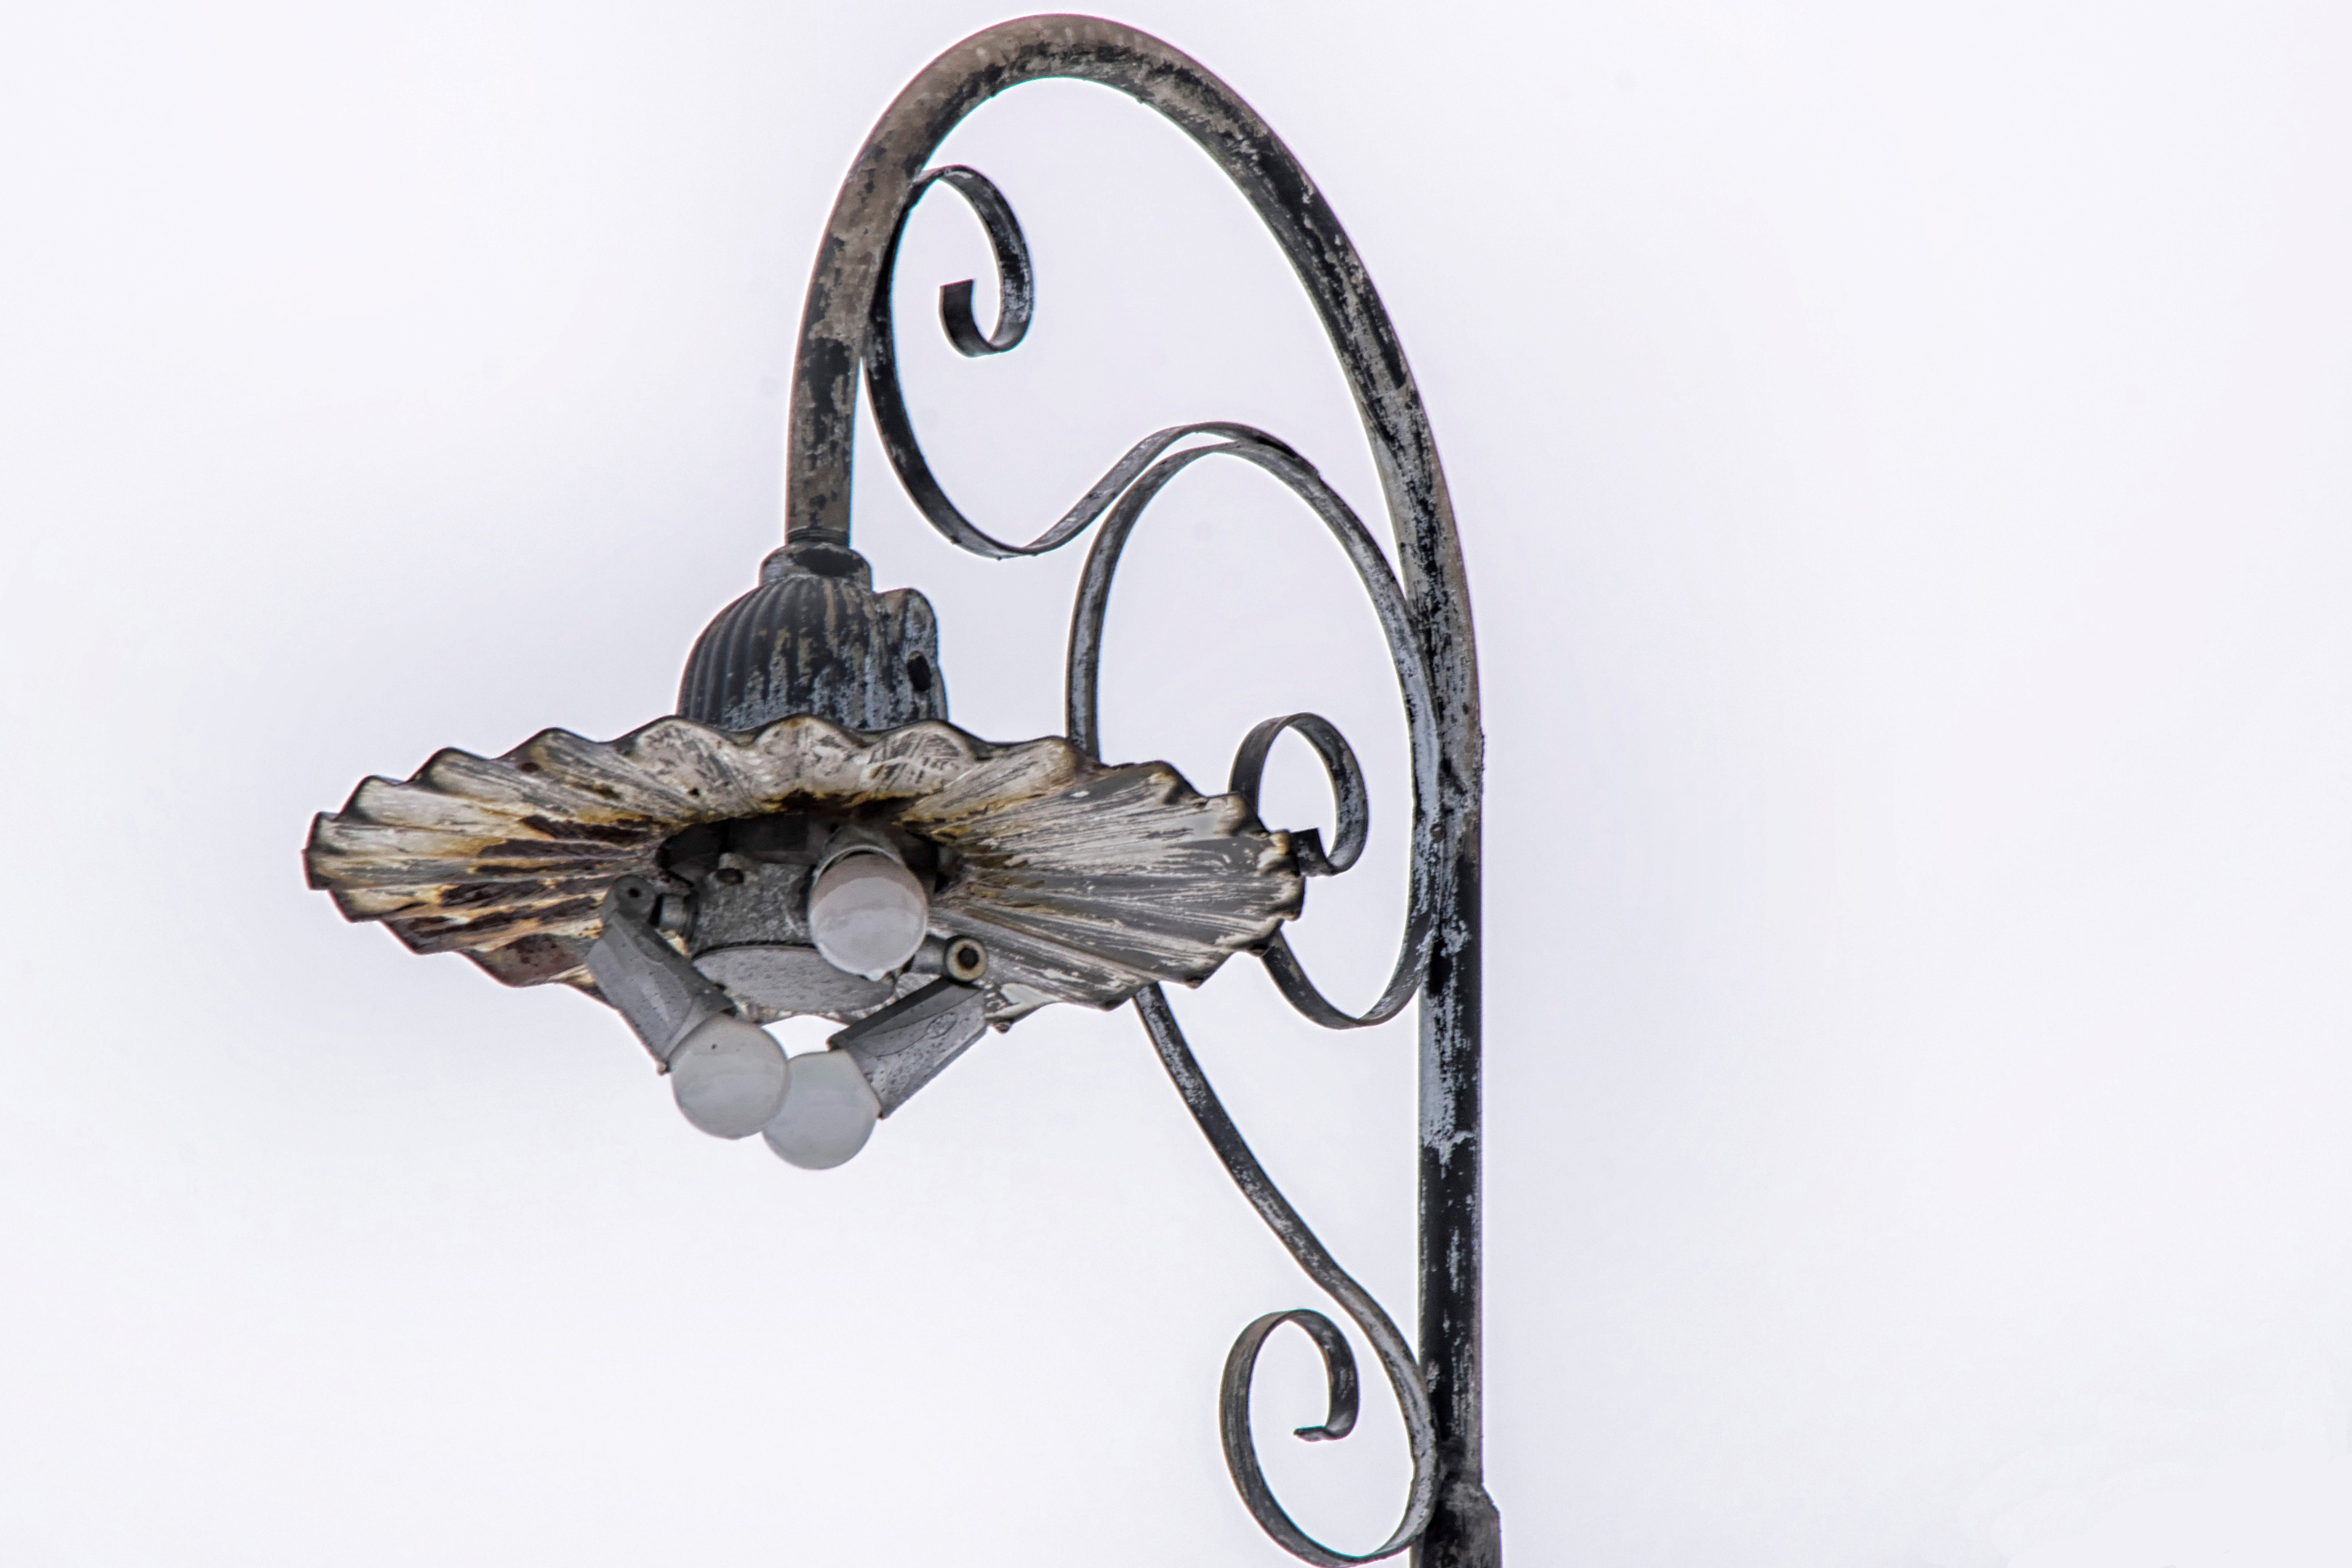
nature, metal, lighting, product, brass, canada, light fixture, iron, quebec, sherbrooke, sconce